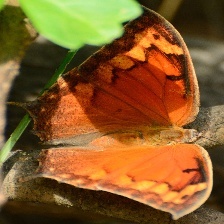
Species: TROPICAL LEAFWING